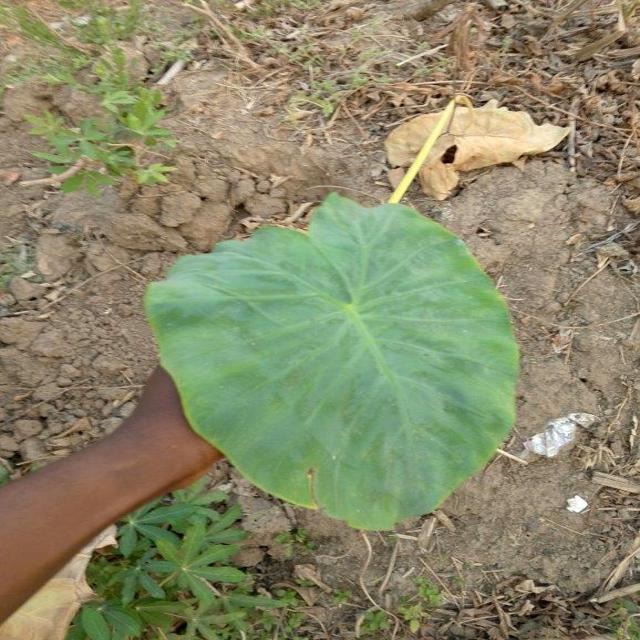
Label: Early_Blight